Al Pollard

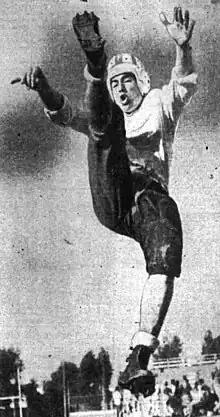
Pollard, circa 1946

Alfred Lee Pollard (September 7, 1928 – March 3, 2002) was an American professional football fullback and halfback. After a brief stint at Loyola University, he decided to transfer to the United States Military Academy (Army) in the spring of 1949 where he played under the renowned Vince Lombardi as his backfield coach. In his 1950 season, he was Army's statistical leader in scoring and rushing. He resigned from the school after being involved in an cribbing scandal which decimated the ranks of Army's sports teams. He was drafted by the New York Yanks in the 21st round of the 1951 NFL draft, and Pollard played a total of 30 games in the NFL with the Yanks and the Philadelphia Eagles, scoring one career touchdown. In 1954, he left the Eagles for opportunity and played in the Western Interprovincial Football Union, later known as the Canadian Football League (CFL), for the BC Lions, achieving "All Canadian" status.